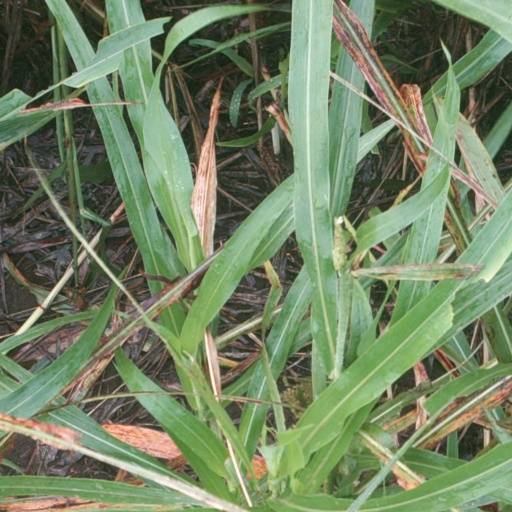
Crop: sorghum